Raymond Park (West) Air Raid Shelter

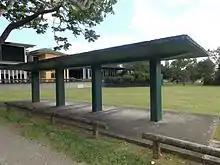
Shelter in 2015

The Raymond Park (West) air raid shelter is a rectangular concrete structure comprising a heavy floor slab and a flat roof supported by concrete piers. The piers and the roof are painted green. The shelter stands behind the Pineapple Hotel on Baines Street at the west end of Raymond Park. There is a run of cat's paw prints and woman's shoeprints across the concrete floor slab.